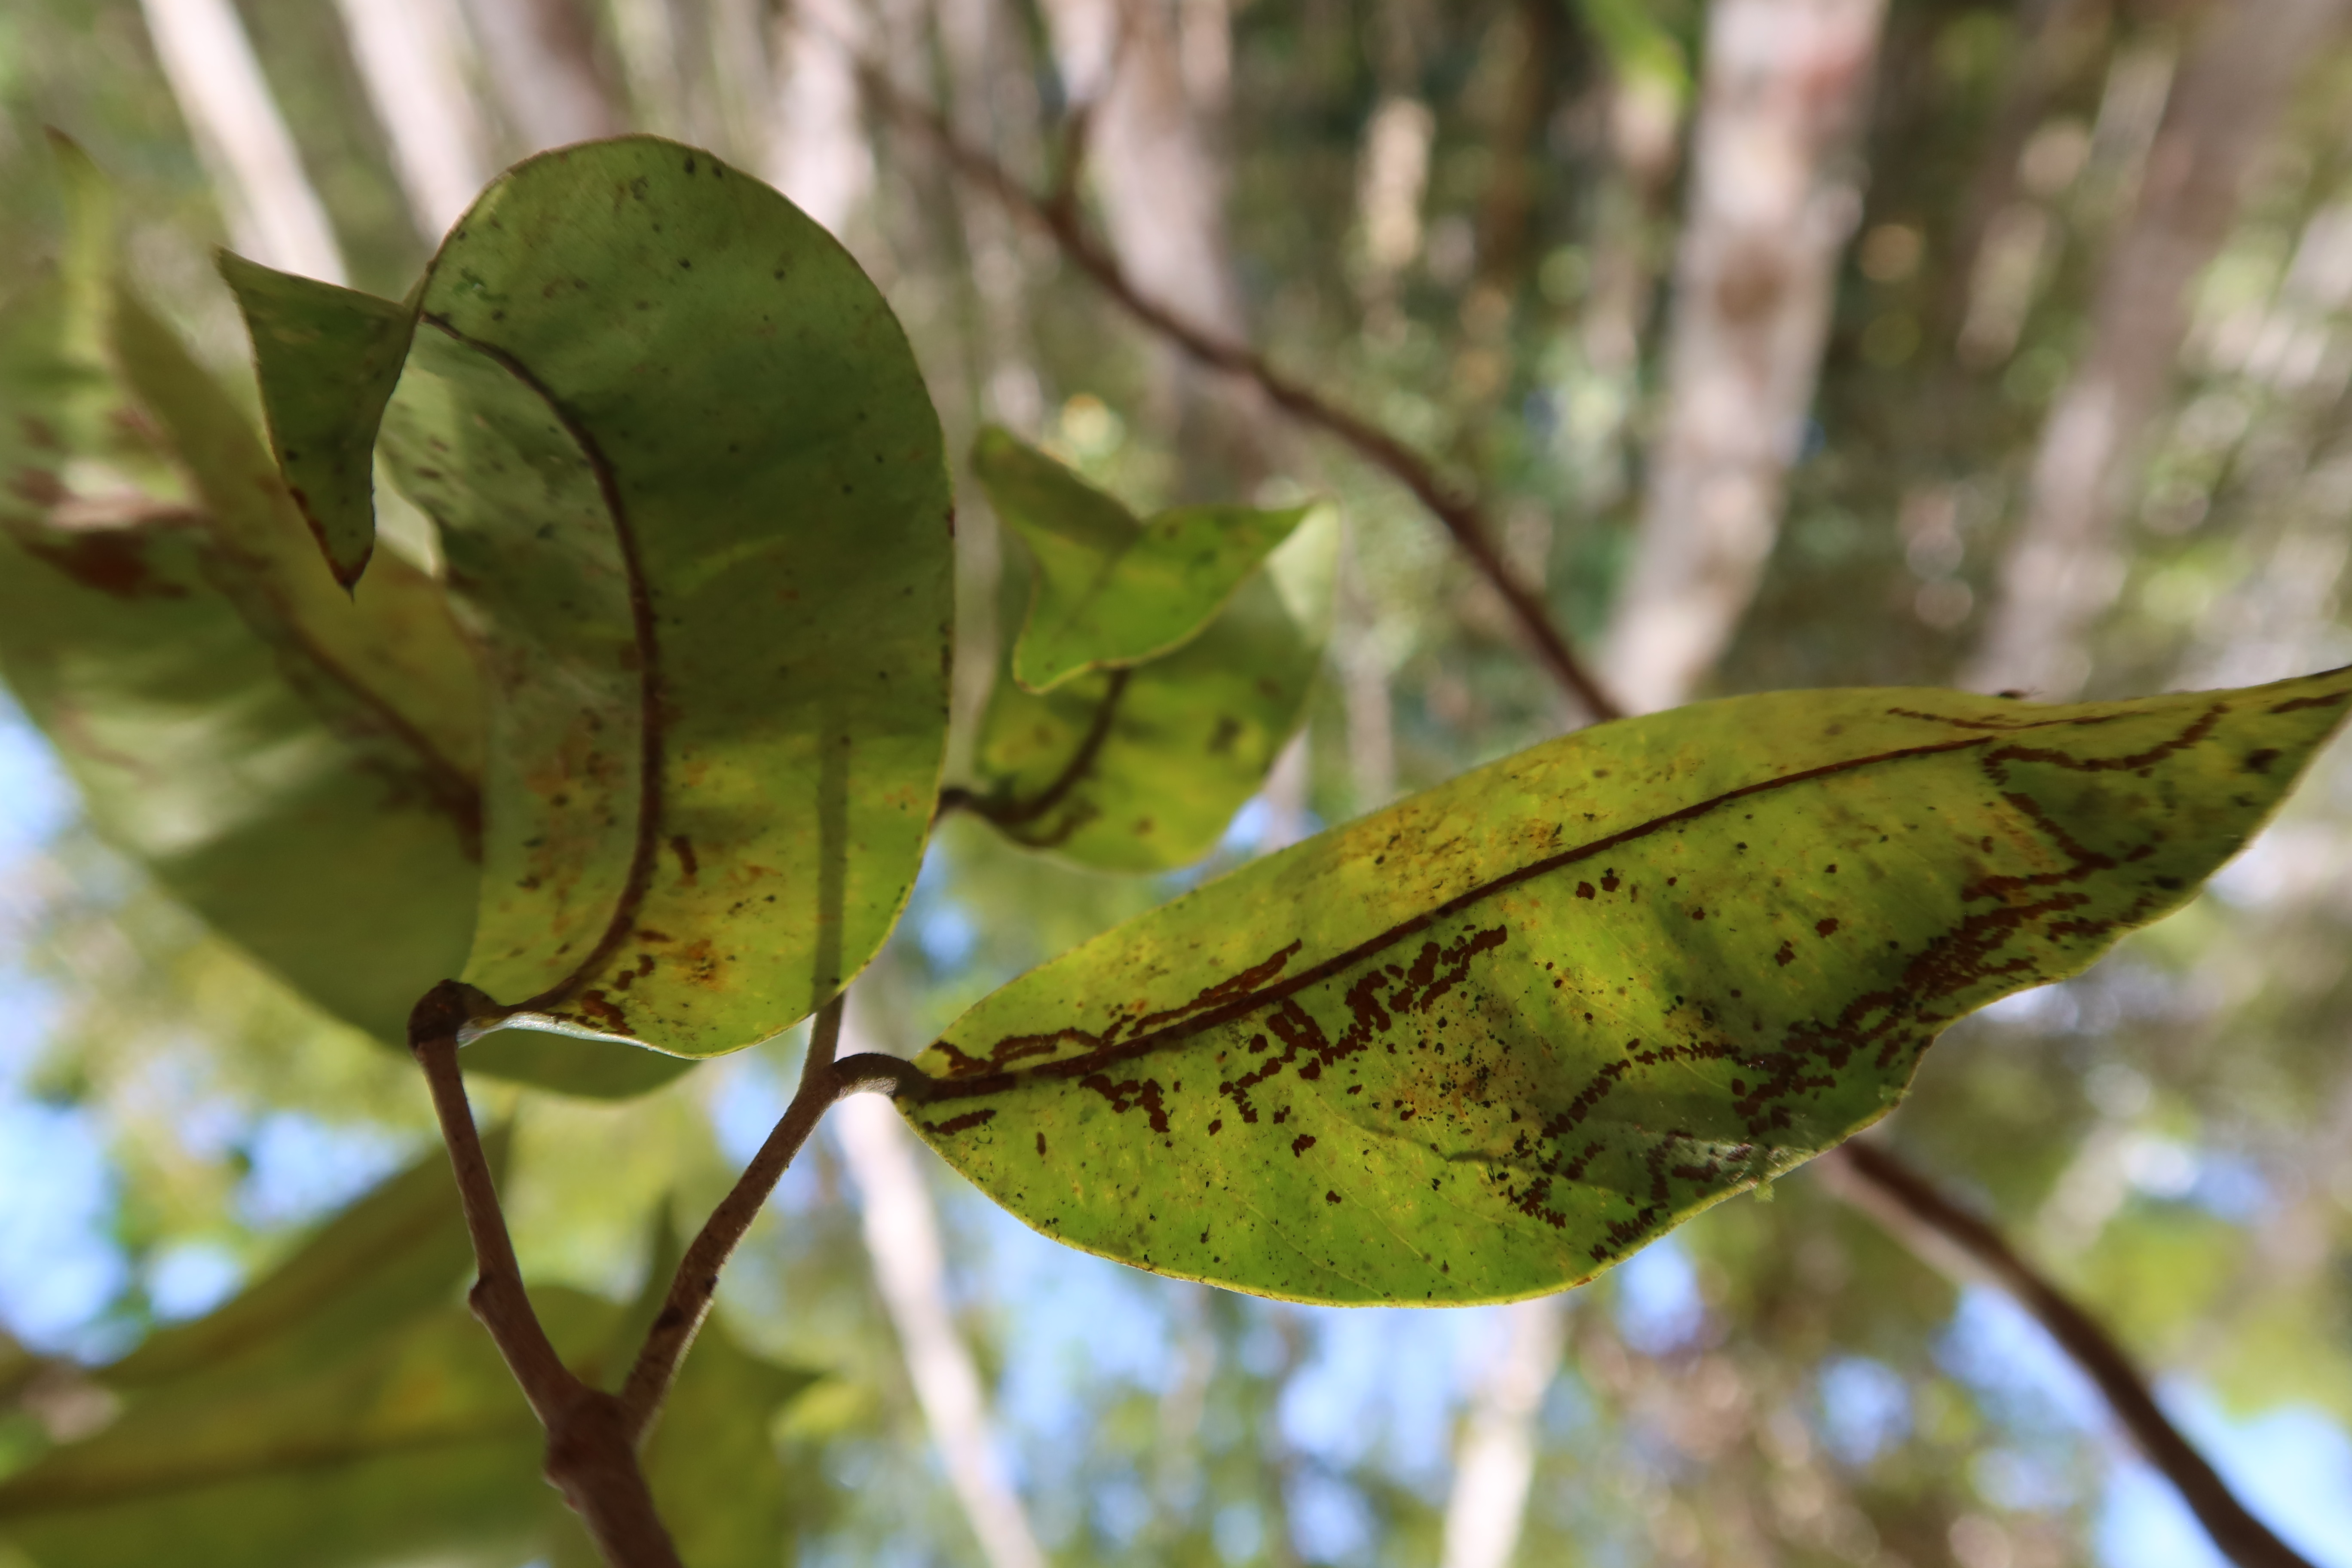
Label: Black spots